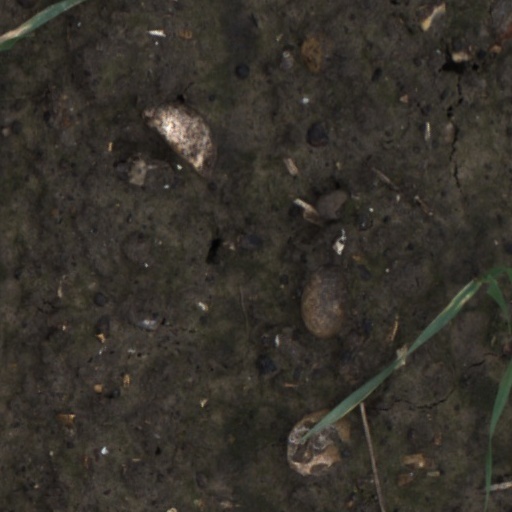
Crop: wheat